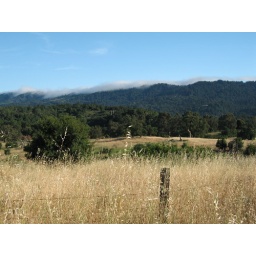
fog over sand hill